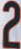
Number: 2